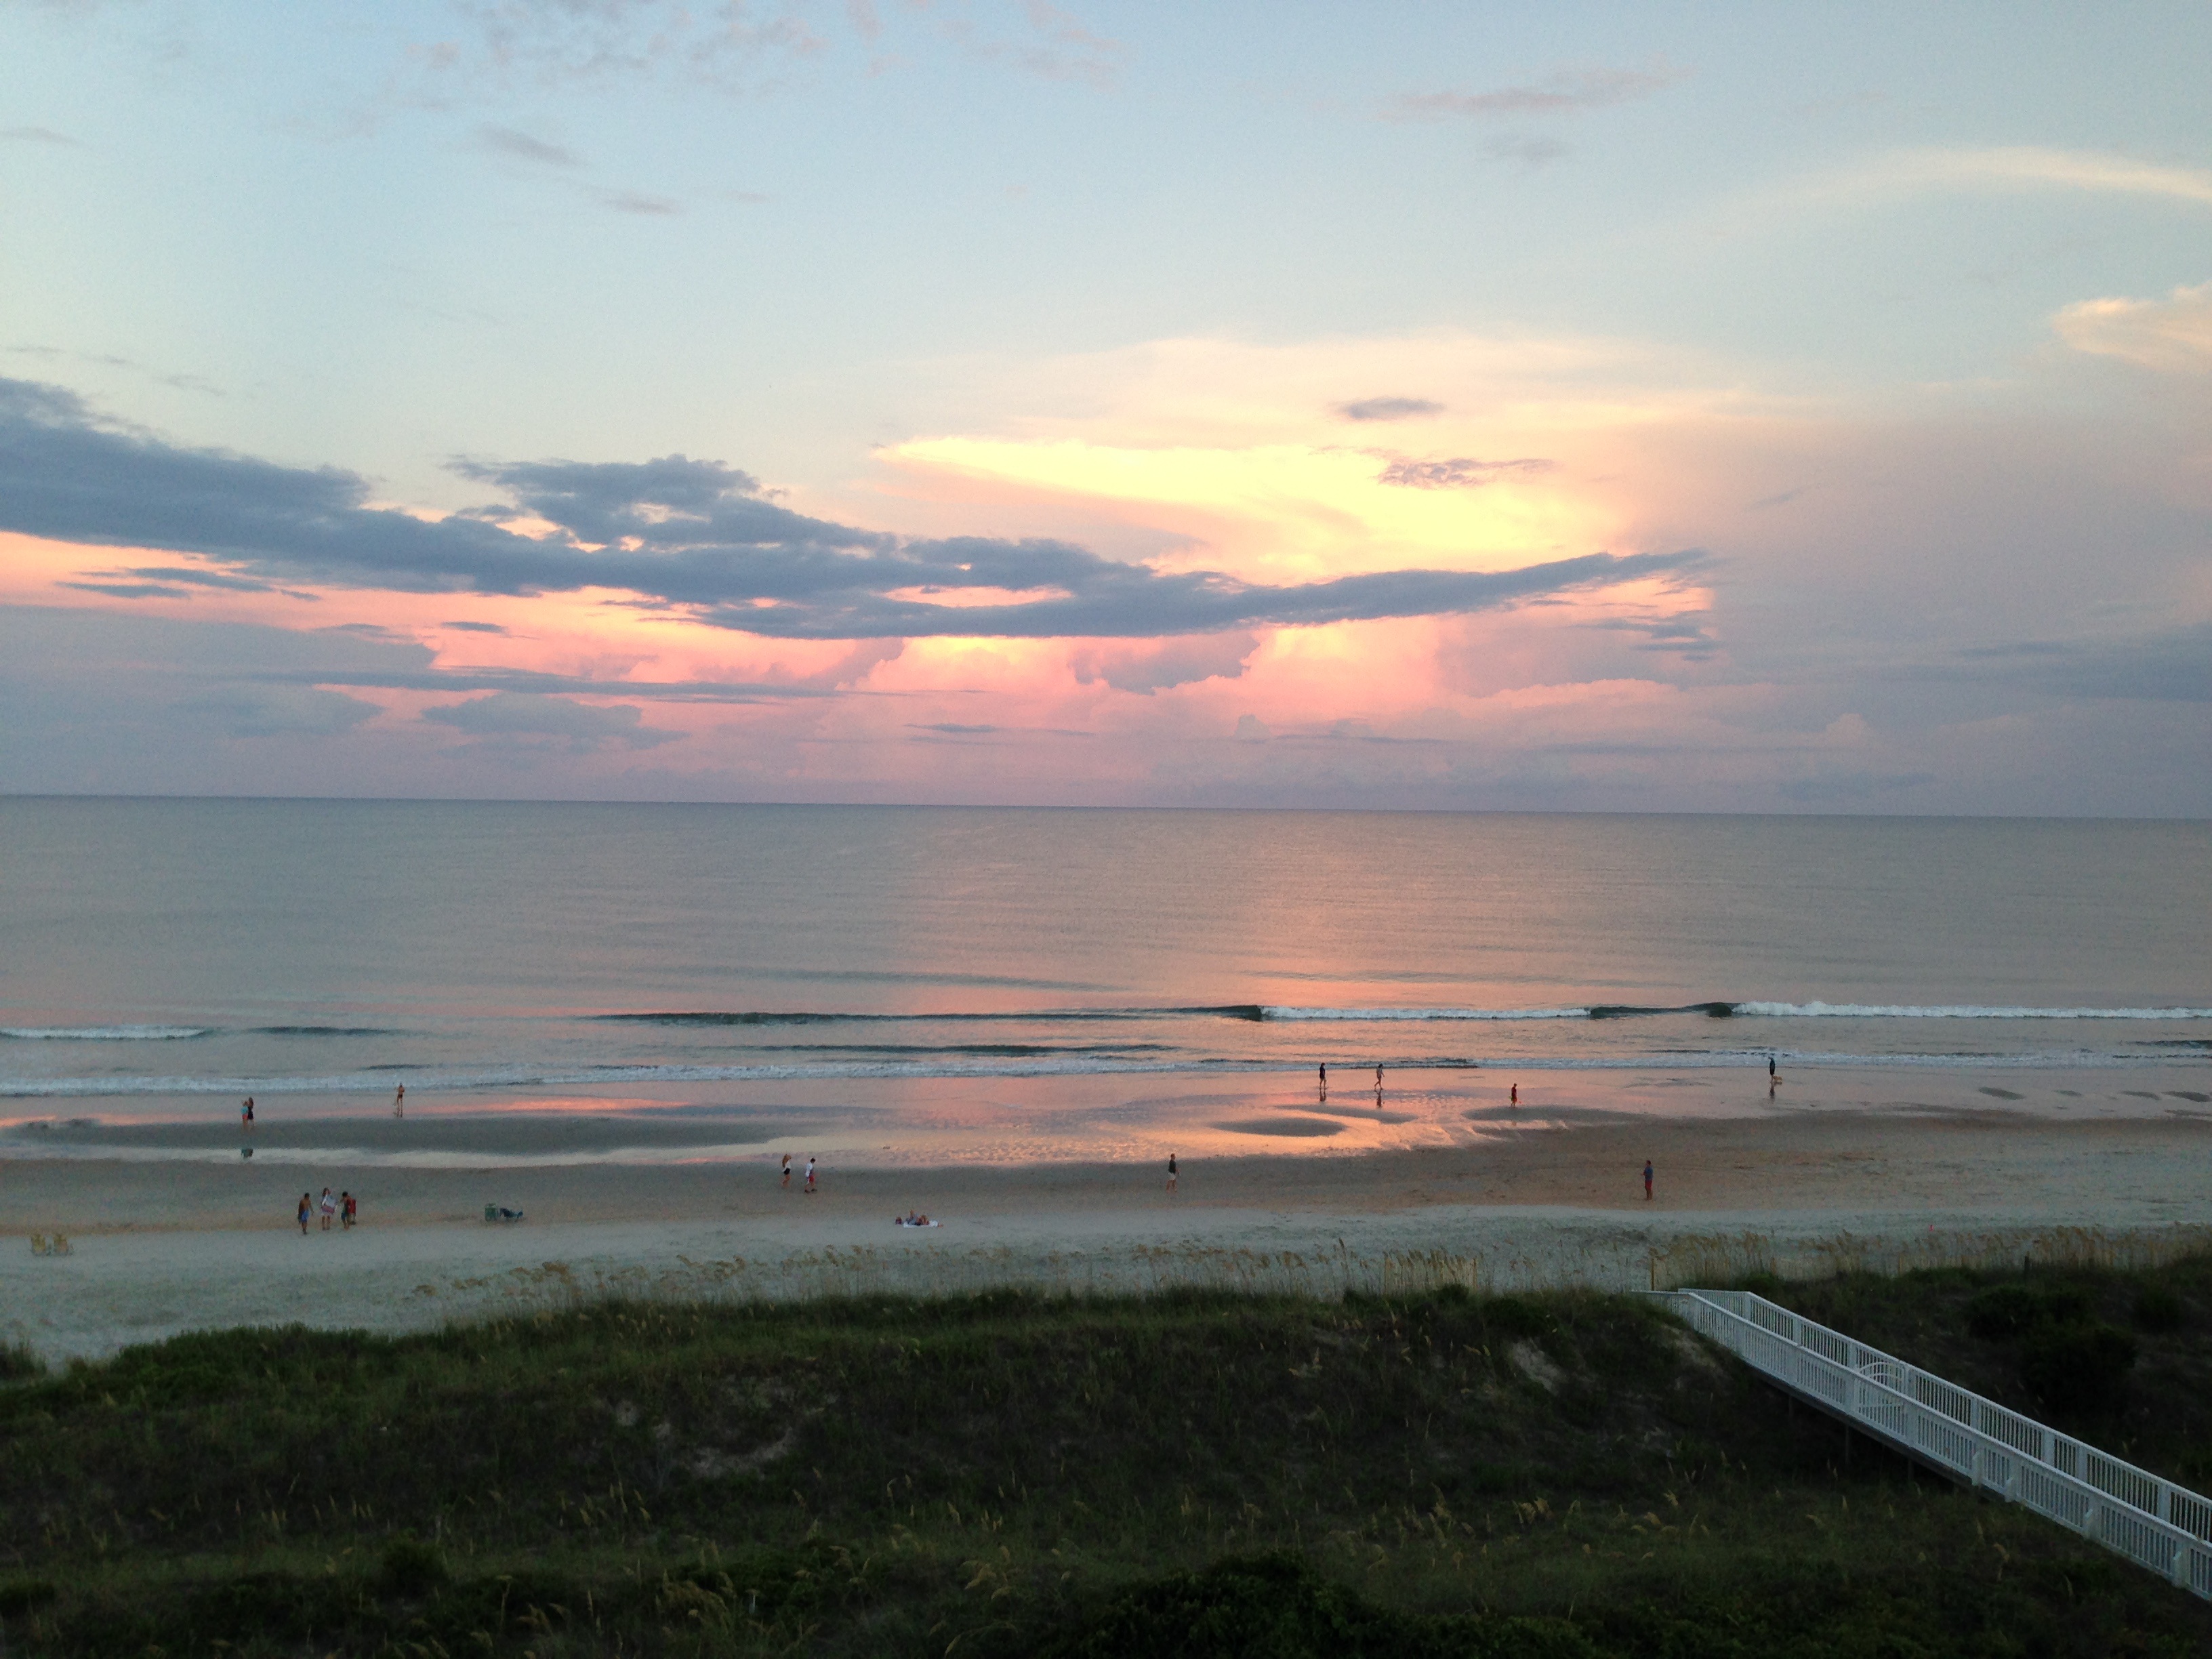
beach, sea, coast, ocean, horizon, cloud, sunrise, sunset, morning, shore, wave, dawn, seaside, dusk, evening, tranquil, bay, body of water, loch, sunset sky, afterglow, wind wave